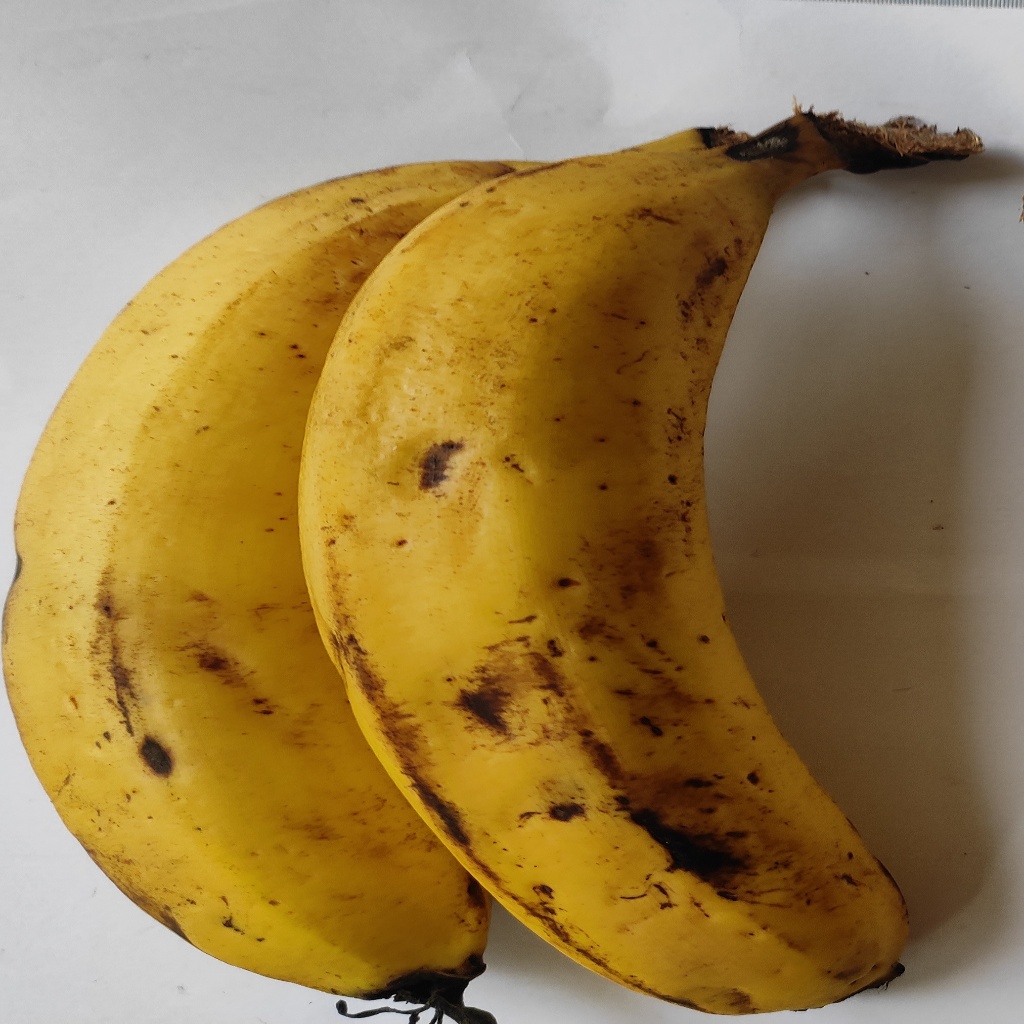
Crop: banana
Quality class: Class_A